Ross O'Donovan

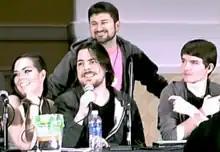
O'Donovan (right) with fellow Game Grump members Suzy Berhow (left), Arin Hanson (bottom center), and Barry Kramer (top center) in 2015

In 2013, after Jon Jafari's departure from the YouTube Let's Play series "Game Grumps," co-host Arin Hanson launched a second show on the "Game Grumps" platform. Originally conceptualized by O'Donovan, the show "Steam Train" had O'Donovan joined by Ninja Sex Party vocalist Dan Avidan, where both would play PC games (the title referencing online retailer Steam).